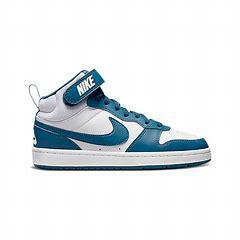
Brand: Nike
Model: Court Borough Mid 2